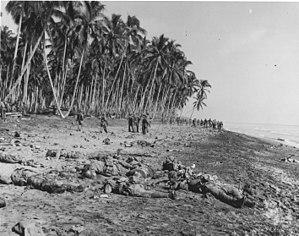
La bataille de Tenaru, parfois appelée bataille de la rivière Ilu ou bataille d'Alligator Creek, a eu lieu le 21 août 1942 sur l'île de Guadalcanal et a été une bataille sur la terre ferme entre l'Armée impériale japonaise et les forces terrestres alliées au cours de la Guerre du Pacifique pendant la Seconde Guerre mondiale. Ce fut la première grande offensive japonaise terrestre importante pendant les combats de Guadalcanal.
La bataille de Guadalcanal, également connue sous l'appellation campagne de Guadalcanal et sous le nom de code opération Watchtower par les forces alliées, est une importante bataille de la Seconde Guerre mondiale sur le théâtre d'opérations de l'océan Pacifique qui s'est déroulée entre le 7 août 1942 et le 9 février 1943 sur et autour de l'île de Guadalcanal, dans le cadre de la campagne des îles Salomon. Ce fut la première offensive majeure des forces alliées contre l'empire du Japon.